Lark Street

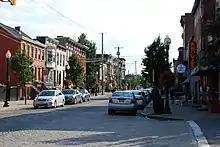
Looking toward Madison Avenue

Lark Street is located two long blocks west of the Empire State Plaza and one block east of Washington Park. Just a short walk from downtown Albany's business district, Lark Street has long been a mix of commercial and residential buildings that is reminiscent of some neighborhoods of Manhattan. Nineteenth century brownstone buildings are a common sight on the street. On parts of Lark Street (especially the intersection with Jay Street) cobblestone intersections remain from the turn-of-the century neighborhood this once was.